Candler College and Colegio Buenavista

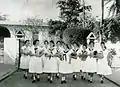

According to the thought of John Wesley, a good education was considered "one of the best ways to transform individuals, communities and societies as a whole" for their betterment and the glory of God. Education was not only the acquisition of academic knowledge but also wisdom and humility, which was founded on the teachings of Christ, in order to grow intellectually, personally and spiritually. The search for truth was encouraged through reason, research and debate, based on freedom of thought and expression. High academic standards were promoted as well as the development of talents through varied activities. As a result, challenges were posed to students, they were inspired and supported to achieve their best through self-discipline and a strong work ethic.